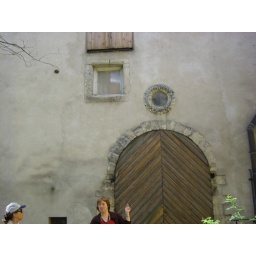
Front door of oldest building in Riga-1202